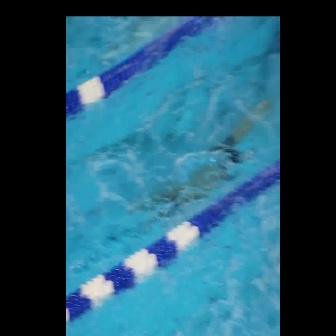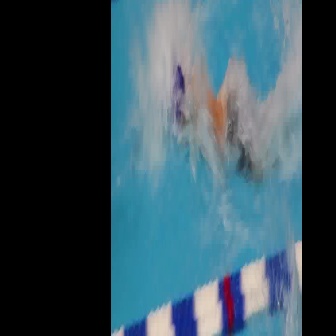
  Please identify the target specified by the bounding box [131,94,274,237] in the first image and locate it in the second image. Return the coordinates in [x_min,y_min,x_max,y_max] format.
Answer: [169,52,301,184]